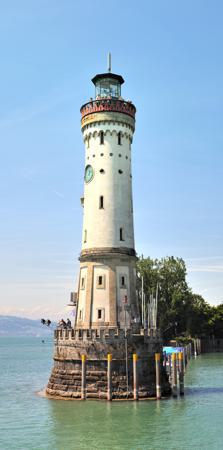
Building: Lindau Lighthouse
Country: Germany
Year built: 1856
Lighthouse in Germany Lighthouse Lindau Lighthouse Westmole Location Lindau , Lake Constance Germany Coordinates 47°32′34.7″N 9°41′0.9″E / 47.542972°N 9.683583°E / 47.542972; 9.683583 Tower Constructed 1856 Construction stone tower Automated early 1990s Height 33 metres (108 ft) Shape cylindrical tower with balcony and lantern Markings white tower, green lantern, red balcony rail Operator City of Lindau Light Focal height 35 metres (115 ft) Lens rotator with 2 parabolic reflectors Characteristic Fl 3s. The Lindau Lighthouse ( German : Lindauer Leuchtturm ) is a lighthouse in Lindau , on Lake Constance . It is the southernmost lighthouse in Germany , and the only lighthouse in Bavaria . It is 33 metres (108 ft) tall and has a circumference of 24 metres (79 ft) at its base. Notably, it has a clock in its facade. History The lighthouse was built from 1853 to 1856 at the western mole in the entrance to the harbour of Lindau and was first lit on 4 October 1856. It succeeded the light station in the Mangturm tower of 1230. Light and optics During the first years of operation, the light was created by an open oil fire. At that time the keeper would have to keep the fire burning steadily in great pans and operate a bell and foghorn . The firing was later converted to kerosene and then gas. Since 1936 the tower has been operated electrically and was automated in the early 1990s. The light is lit on demand by ships using radio signals. The light characteristic is one flash every three seconds, which is created by two rotating parabolic reflectors . Current situation The lighthouse together with the "Bavarian Lion" The lighthouse and the entire port of Lindau were originally built for the Ludwig South-North Railway of the Royal Bavarian State Railways and later used to be operated by the shipping department for Lake Constance of Deutsche Bahn . Eventually the port was sold to the city works of Constance in 2002 together with the Bodensee-Schiffsbetriebe GmbH shipping company. After several years of negotiations, the port area and thus the lighthouse was transferred to the town of Lindau in April 2010. It is open to visitors who may find information on local fauna and flora and on Lake Constance shipping. The lighthouse is a popular subject for photographs (from the north side of the harbour together with the "Bavarian Lion" on the other side of the harbour entrance). See also Germany portal Engineering portal List of lighthouses and lightvessels in Germany References